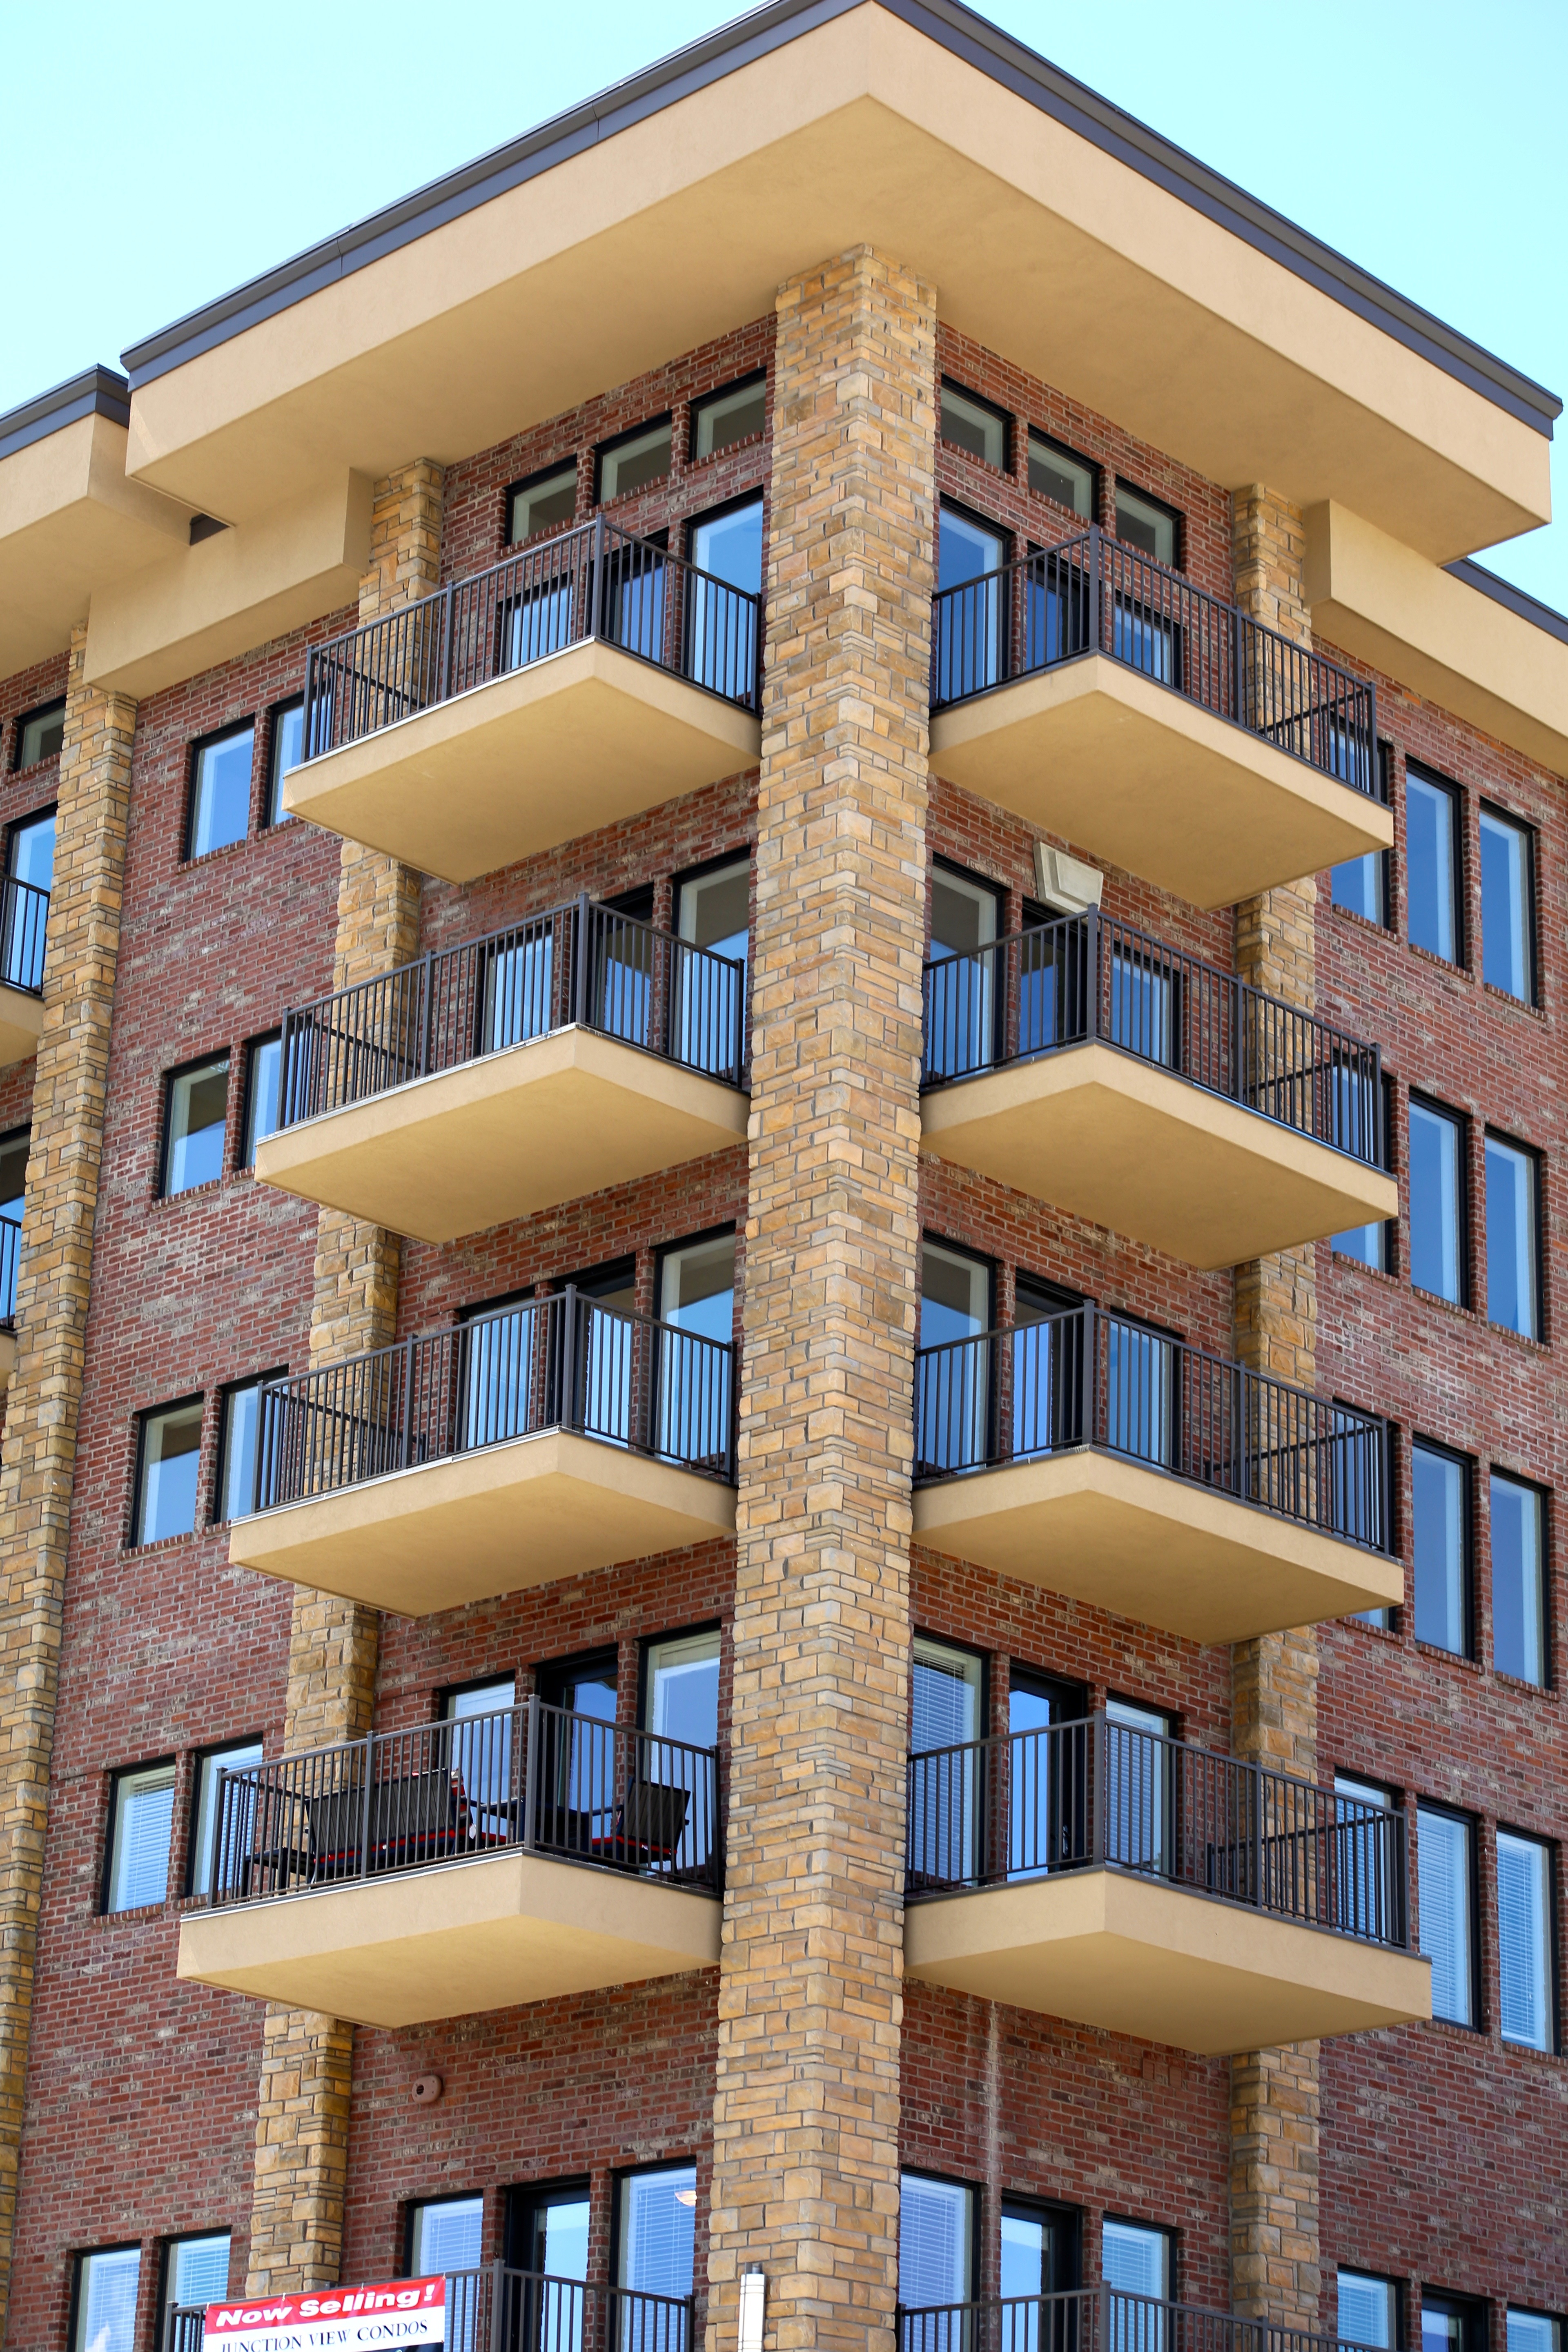
work, working, outdoor, architecture, sky, window, building, city, urban, reflection, corporate, office, facade, property, exterior, professional, business, apartment, modern, tower block, interior design, outdoors, outside, job, commercial building, company, siding, workplace, career, condominium, occupation, employment, manager, residential area